Žirmūnai

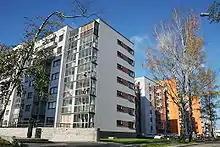
Residential construction in Šiaurės miestelis

Žirmūnai's housing, especially in its central sections, is in need of extensive renovation, due to wear and tear of its low or medium-quality construction. A program to renew old apartment buildings (including the installation of better insulation) is ongoing in Vilnius, partially assisted by the Vilnius City Municipality; the first finished renovation project – a completely renewed 60-apartment building built in 1965 – is located in Žirmūnai. The area is, in some ways, analogous to public housing districts in Chicago and London; although much of the housing was quickly and inexpensively erected in the 1960s, its proximity to downtown Vilnius, its transportation infrastructure, and its access to the River Neris account for its popularity. The principles of Soviet urban planning that led to its growth have converged with the modern concept of "Smart growth".